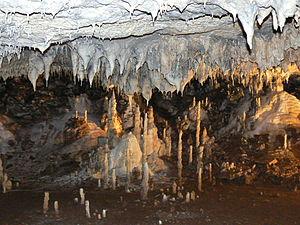
Une stalactite est un type de formation suspendu au plafond des grottes, souterrains, sources chaudes, ou des constructions humaines telles que maisons, ponts, mines, etc. N'importe quelle matière peut former des stalactites à condition qu'elle puisse être soluble, ou se déposer sous forme de colloïde, ou être en suspension, ou être fondue. Les stalactites peuvent être faites de lave, minéraux, boue, tourbe, poix, geysérite, etc. Une stalactite n'est donc pas nécessairement un spéléothème, bien qu'avec les pagothèmes, les spéléothèmes soient les formes les plus fréquentes de stalactite en raison du grand nombre de grottes calcaires. Lorsque les concrétions se forment en dehors des grottes, à la surface de structures en béton ou à base de mortier construites par l'homme, on parle parfois aussi en anglais de calthémite. L'origine de ce néologisme anglo-saxon rarement utilisé provient du latin calx "chaux" et du grec théma, "dépôt". Il désigne le plus souvent un dépôt cristallin de CaCO₃ formé par la dissolution de la portlandite suivi de sa précipitation sous forme de carbonate de calcium au contact du CO₂ atmosphérique.